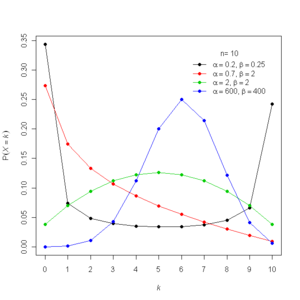
En théorie des probabilités, la loi bêta-binomiale est une loi de probabilité discrète à support fini, correspondant à un processus de tirages Bernoulli dont la probabilité de succès est aléatoire. Elle est fréquemment utilisée en inférence bayésienne.